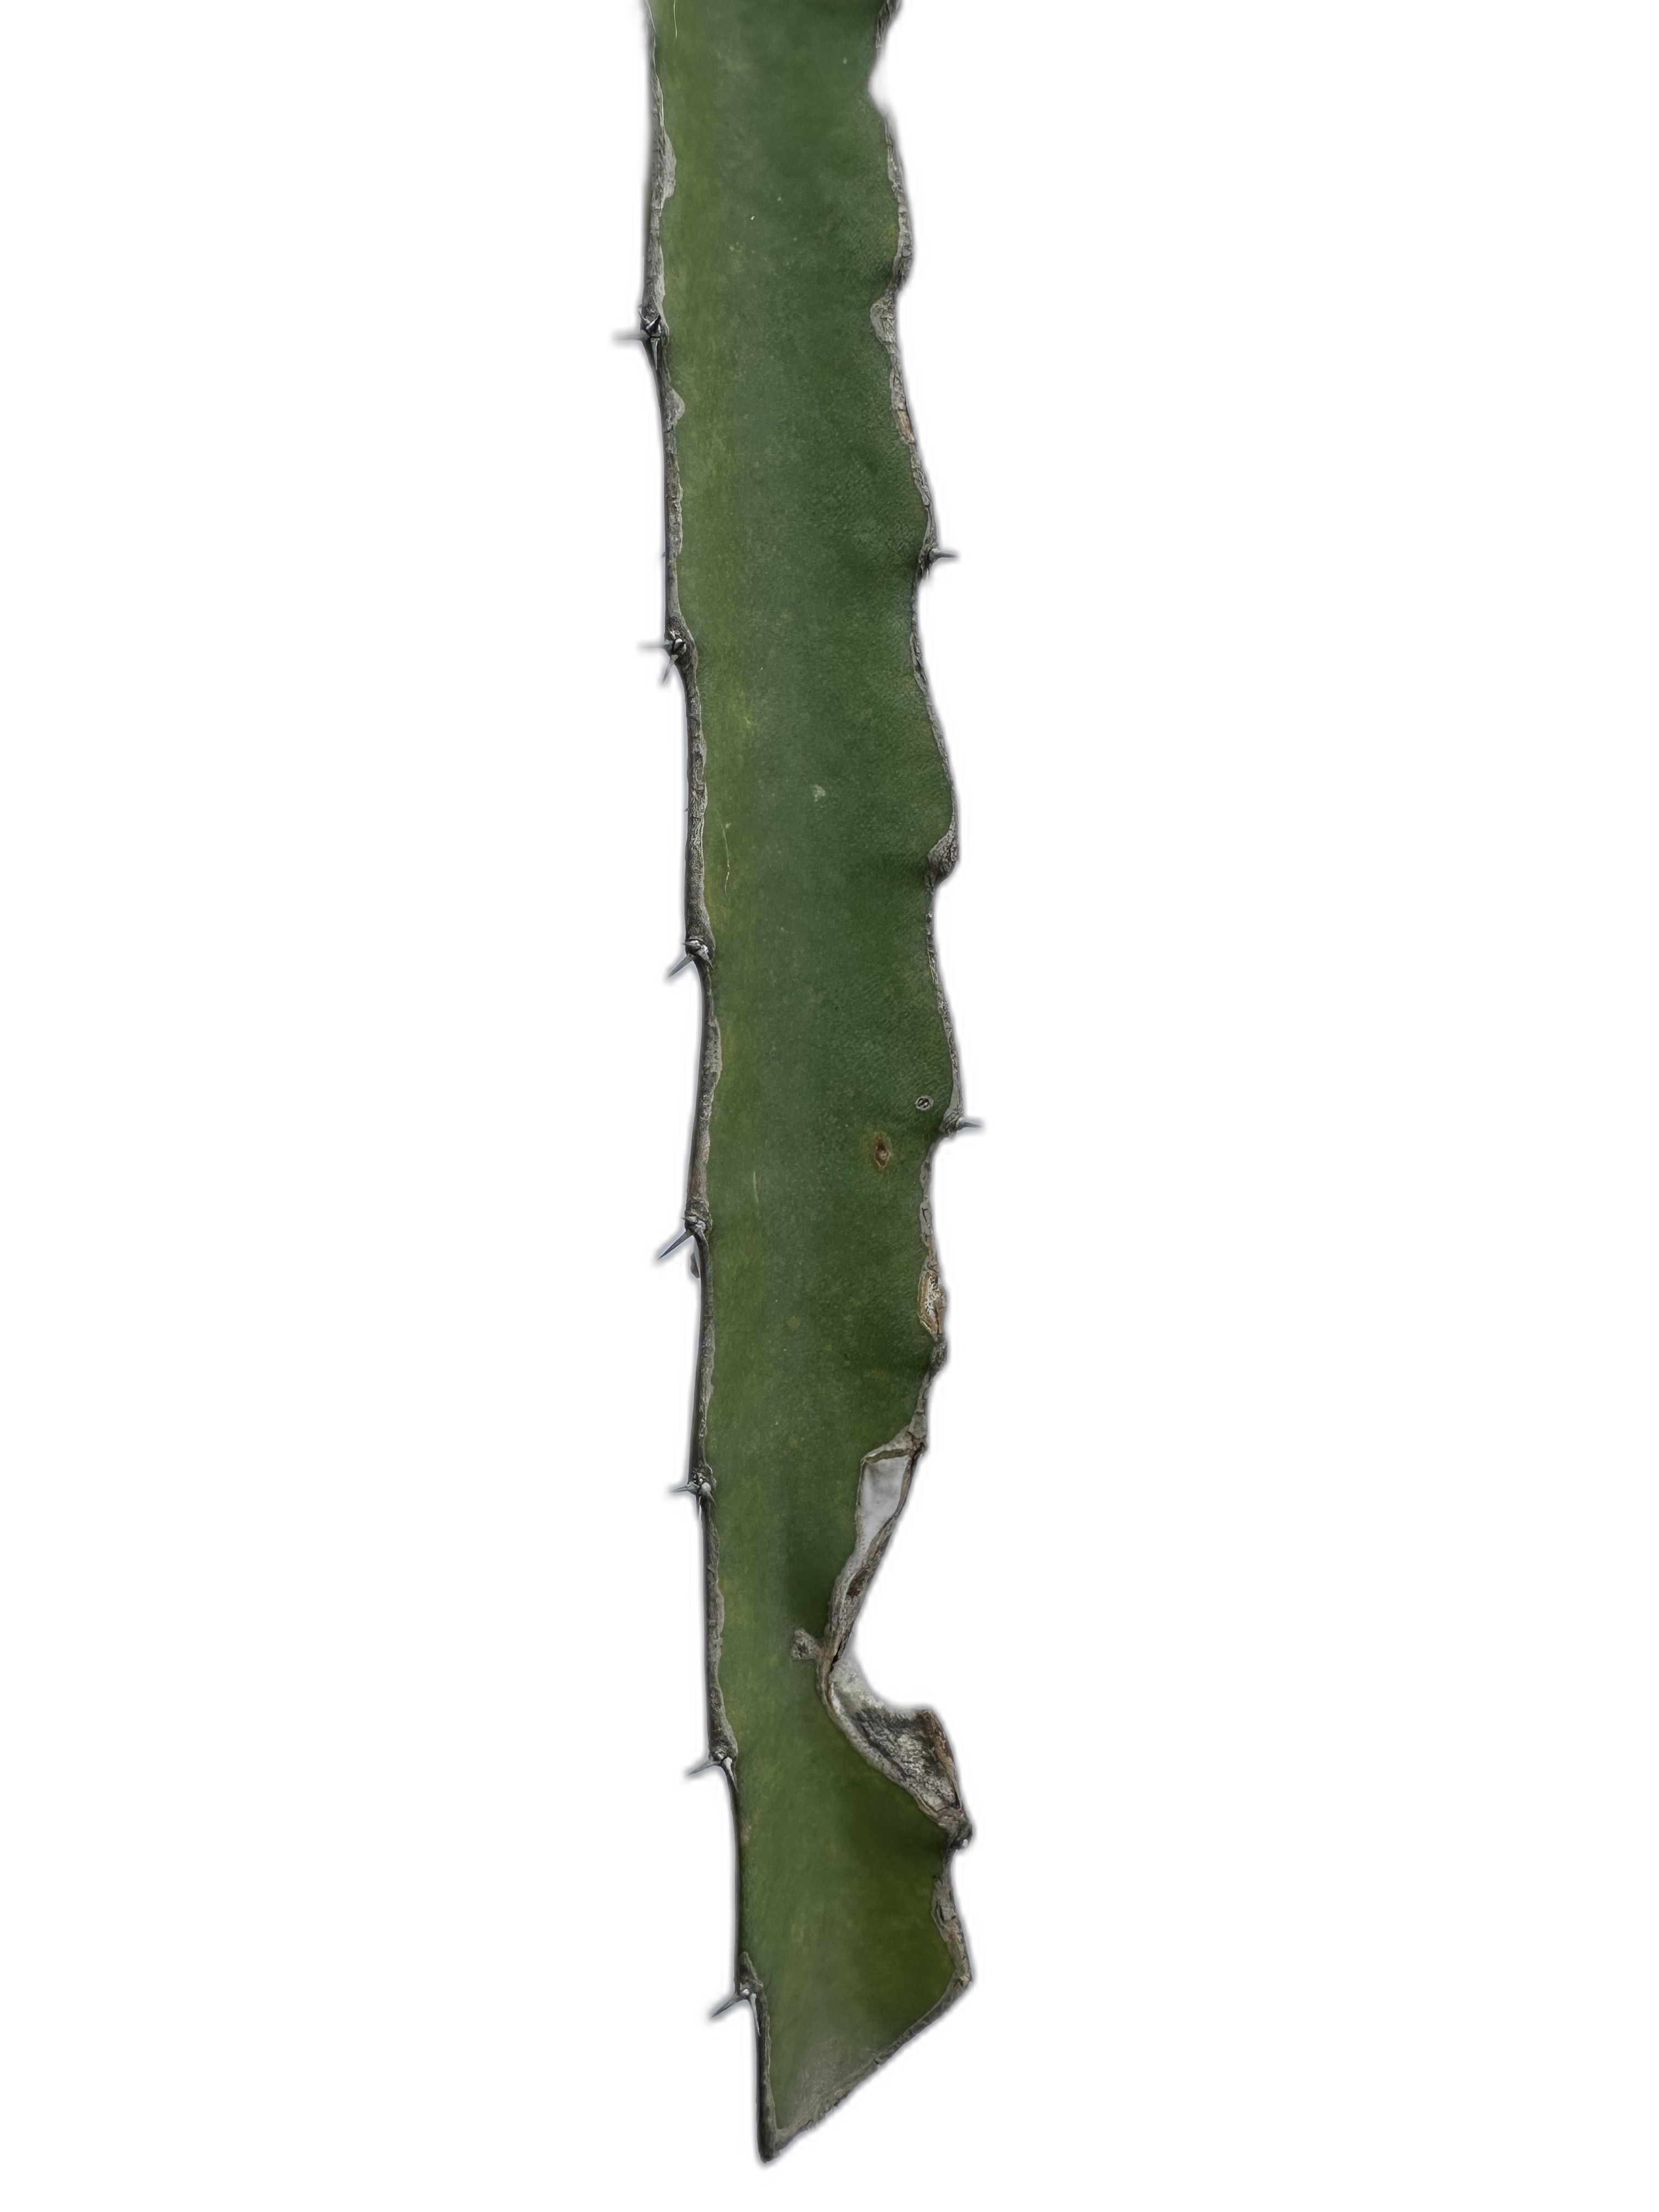
Label: Good leaf